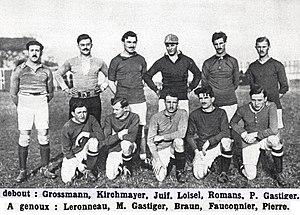
Le FC Levallois en décembre 1920.
Le Football Étoile Club de Levallois, abrégé en FEC Levallois, est un club de football français fondé en 1898, disparu en 1950 en fusionnant avec le Racing Club de Colombes au sein du Racing Club de Levallois et basé à Levallois-Perret, commune limitrophe de Paris.